Sky position (RA, Dec in degrees): 52.364, -0.8731
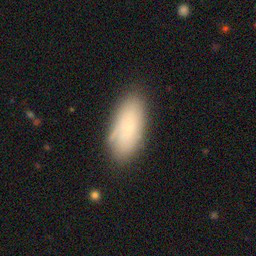
Galaxy morphology: In-between Round Smooth Galaxies